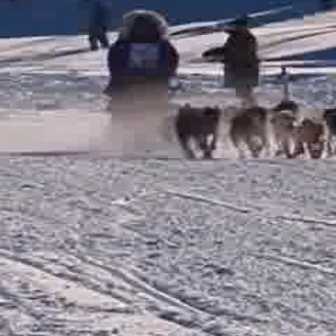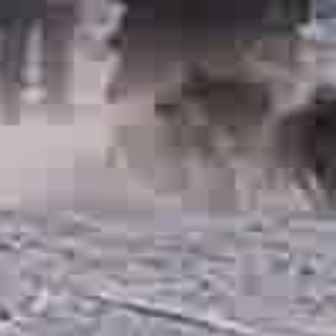
  Please identify the target specified by the bounding box [107,85,183,161] in the first image and locate it in the second image. Return the coordinates in [x_min,y_min,x_max,y_max] format.
Answer: [117,25,312,220]